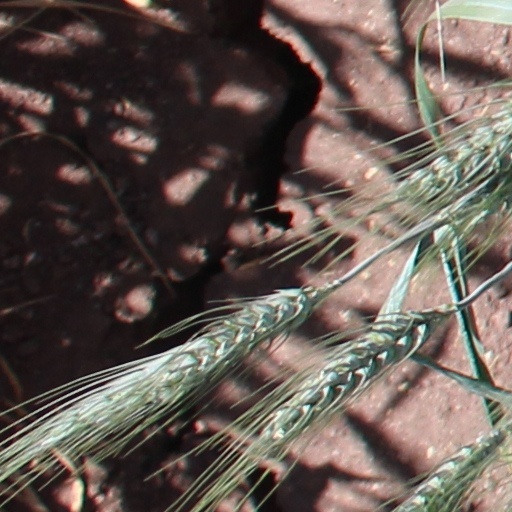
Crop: wheat